Geopolitique 1990

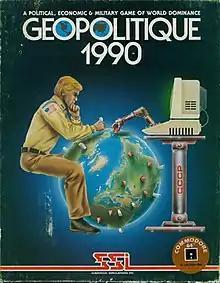

Geopolitique 1990 is a 1983 video game published by Strategic Simulations.